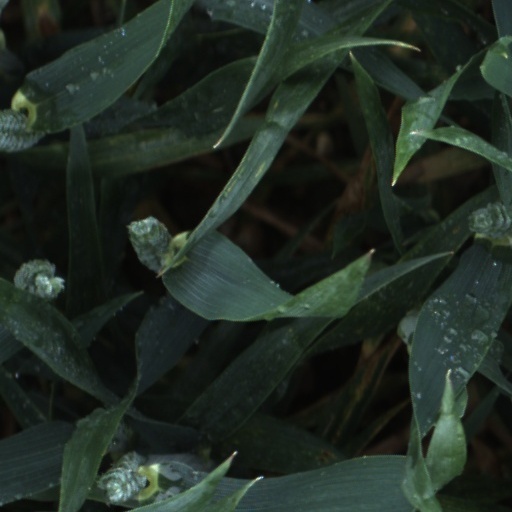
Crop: wheat